Vanishing (2021 film)

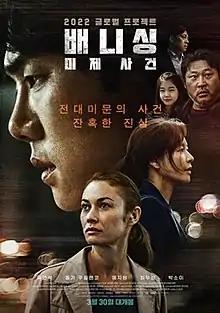
Promotional poster

Vanishing is a 2021 crime-mystery film directed by Denis Dercourt, starring Yoo Yeon-seok and Olga Kurylenko. It was released theatrically on March 30, 2022.